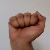
The image shows a hand gesture representing the letter 'A' in Indian Sign Language.